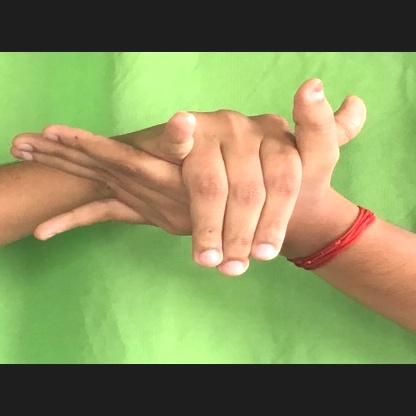
Mudra: Kurma